Tropical Fish (film)

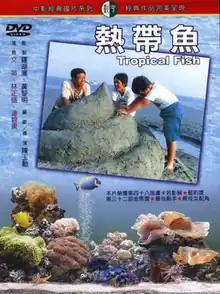
Taiwanese DVD cover

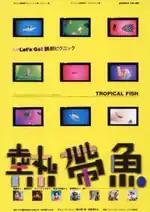
Japanese cover

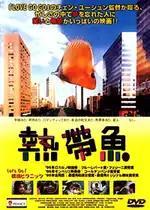
Japanese cover

Tropical Fish is a 1995 Taiwanese comedy-drama film written and directed by Chen Yu-hsun. It is an example of New Taiwanese Cinema.